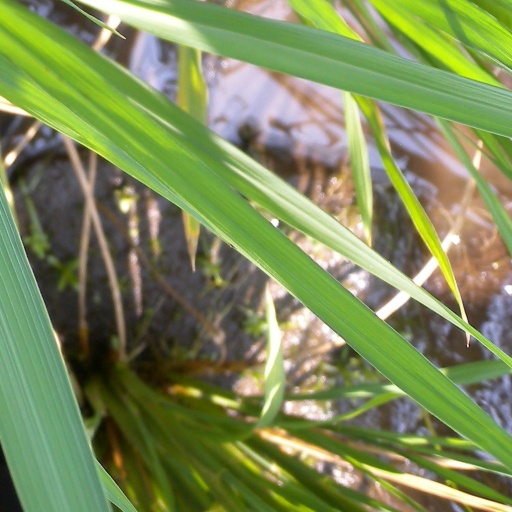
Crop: rice